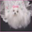
Label: dog